Creeper (band)

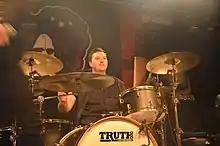
Shortly after the release of "Sex, Death & the Infinite Void", Creeper parted ways with drummer Dan Bratton.

After Creeper performed at the Reading and Leeds Festivals in August 2016, the band's Twitter account began posting images of white noise, before their personal accounts were hidden or removed. A Southampton phone number used to promote "The Stranger" then featured a new voicemail message, which provided a link to a website detailing "the disappearance of James Scythe", featuring references to the band's EPs. In October, the band resurfaced with the announcement of their debut full-length album "Eternity, in Your Arms", along with the release of its first track and video "Suzanne". Gould offered the following explanation of the album's inspiration: ""Eternity, in Your Arms" is a record, this time not only about being young and heartbroken, but about transition, about age and loss. Not only the loss of life, but the loss of ourselves. The pieces of the people we were." The band later supported Pierce the Veil alongside Letlive on a tour of the UK and Europe, which started on 29 October and ran until 6 December.